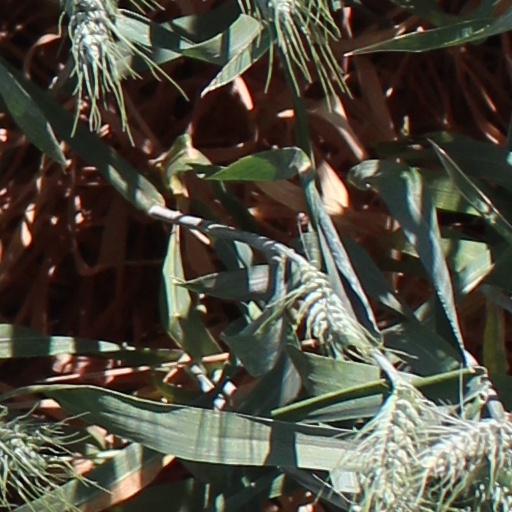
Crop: wheat